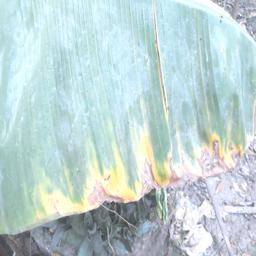
Label: POTASSIUM DEFICIENCY